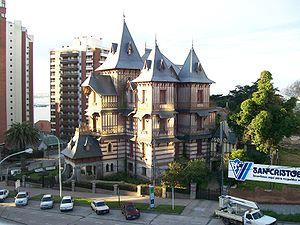
Mar del Plata est une ville de la province de Buenos Aires, en Argentine. Elle est située sur la côte Atlantique, à 404 km au sud-est de la ville de Buenos Aires, la capitale fédérale. La ville est le chef-lieu du partido General Pueyrredón. Sa population était estimée à 625 605 habitants en 2009, ce qui en fait la quatrième ville d'Argentine, derrière Buenos Aires, Córdoba et Rosario.